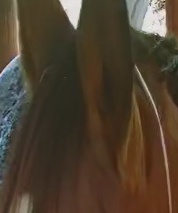
Face region: ears (position_of_ears)
Pain indicator: not_present